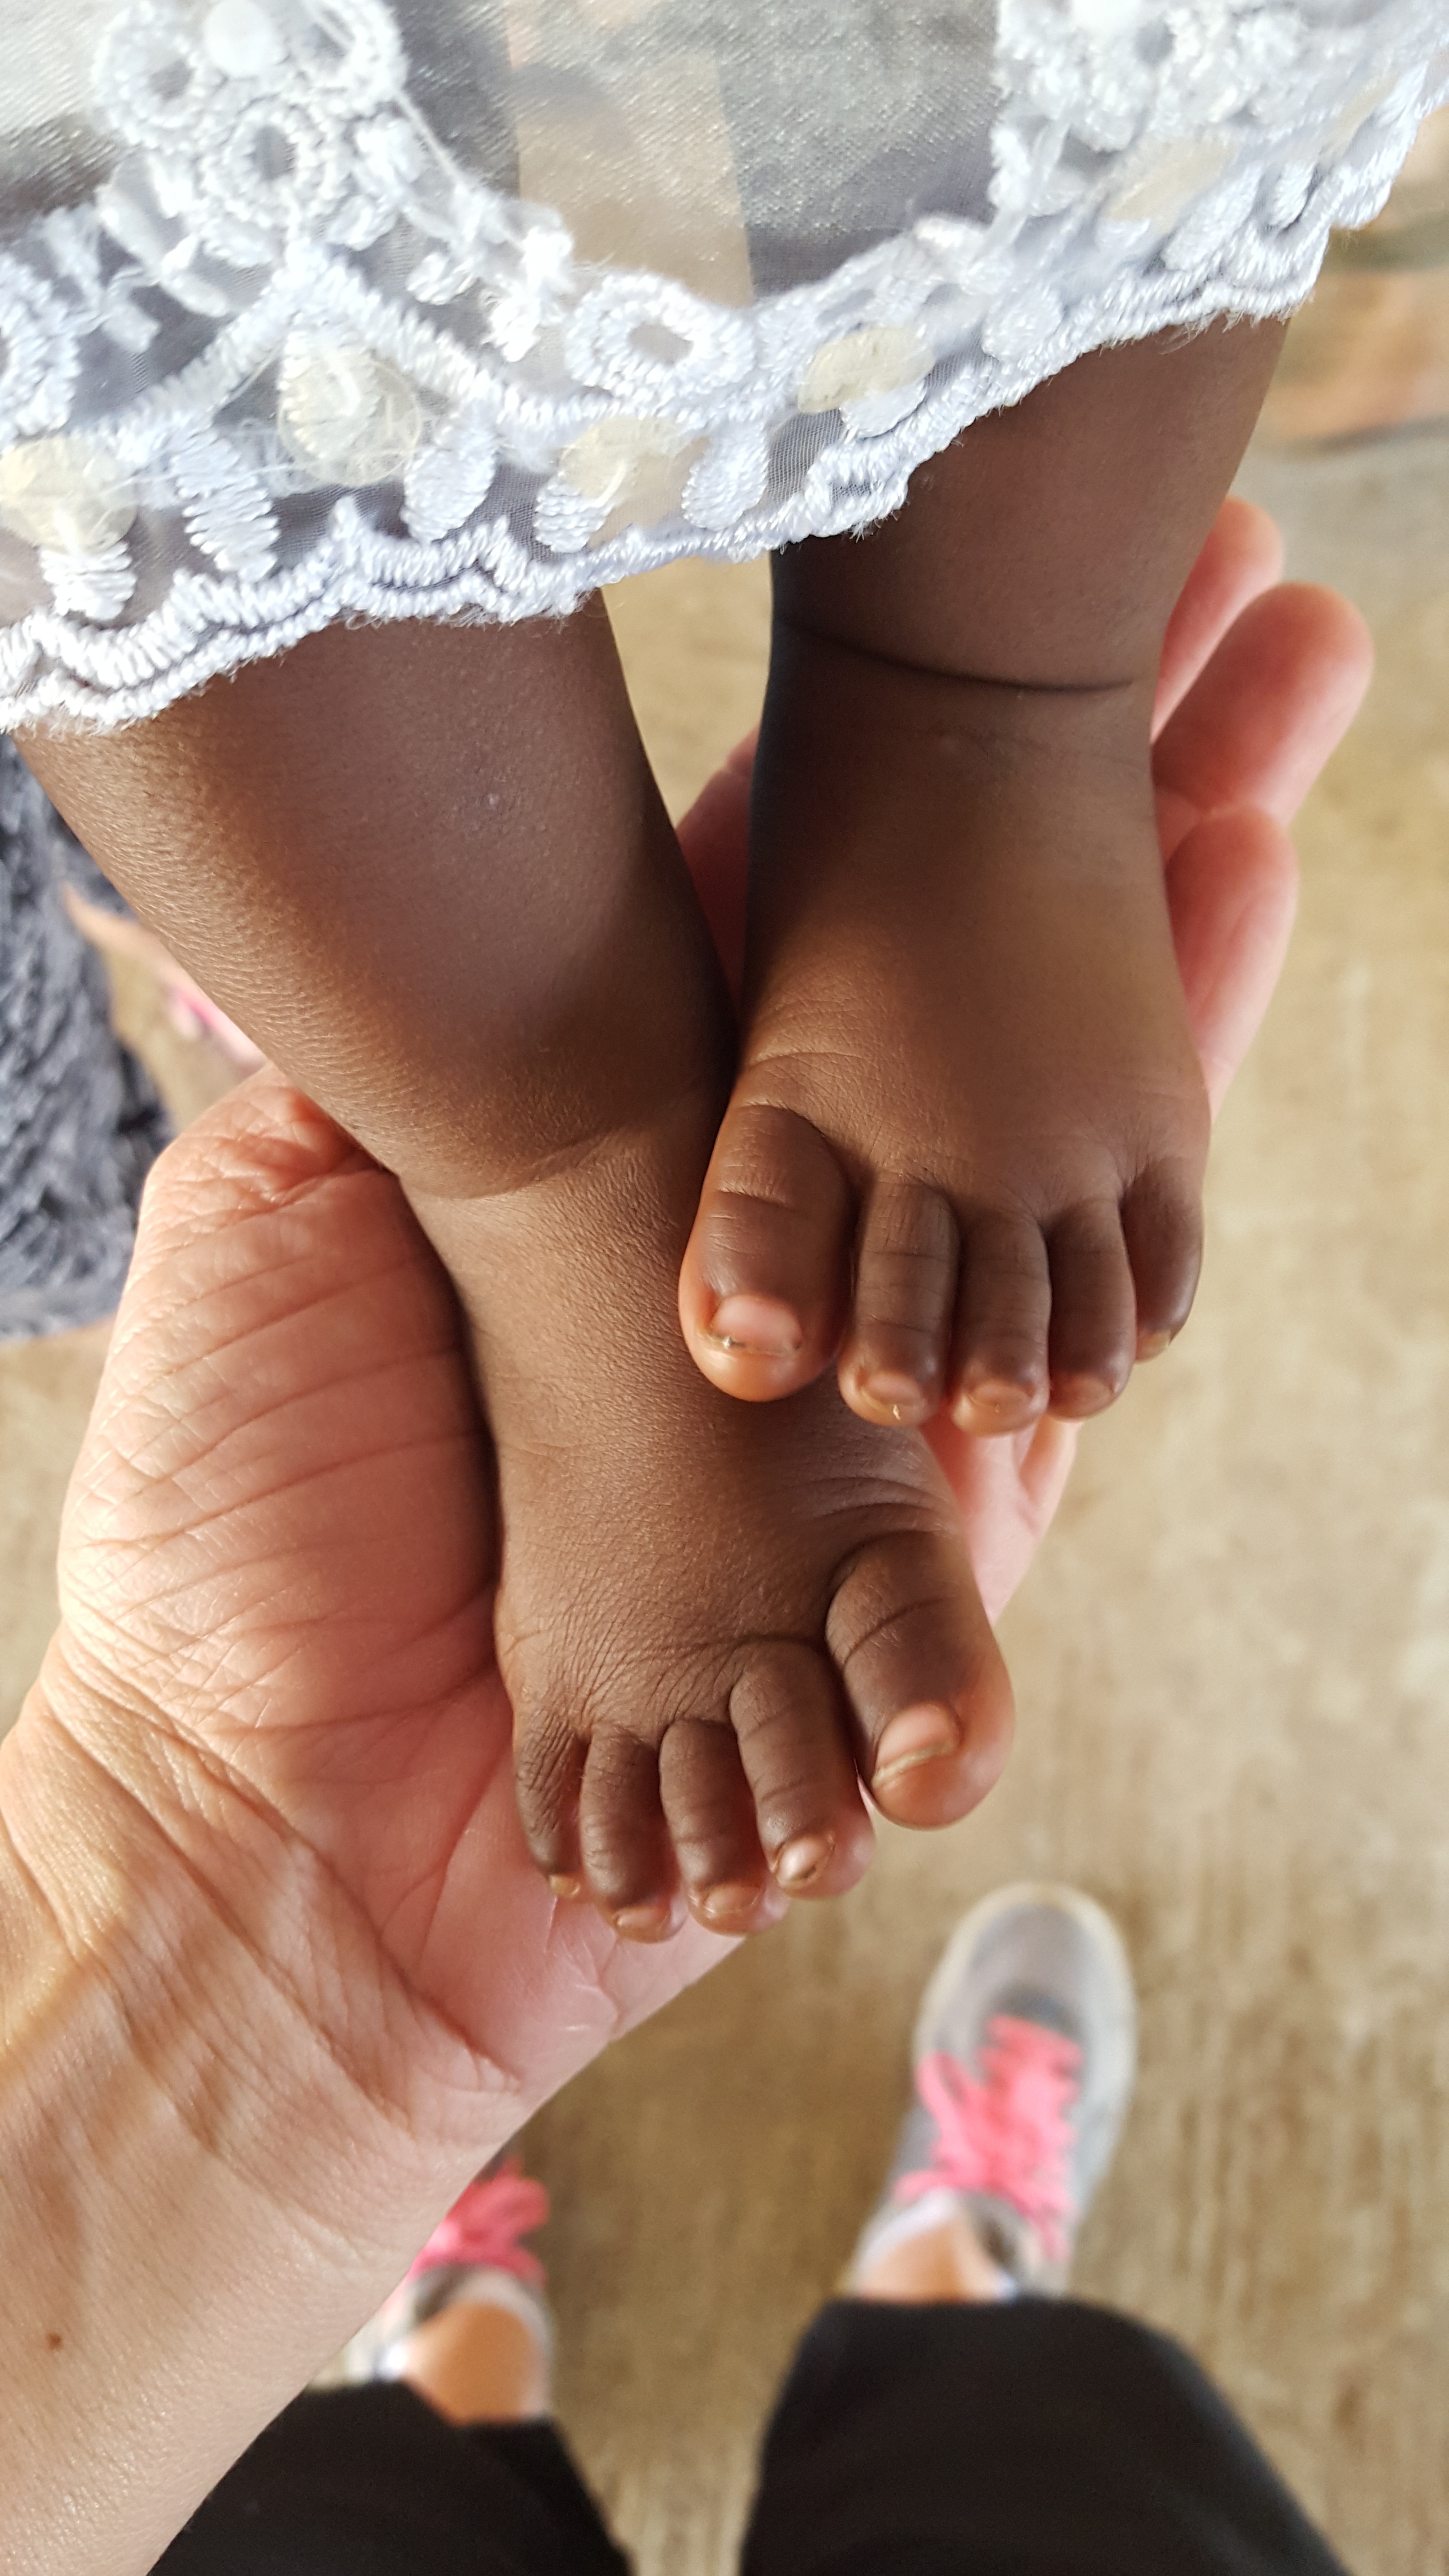
hand, girl, woman, leg, finger, foot, fashion, clothing, lady, human body, thigh, footwear, skin, beauty, organ, toe, interaction, abdomen, sense